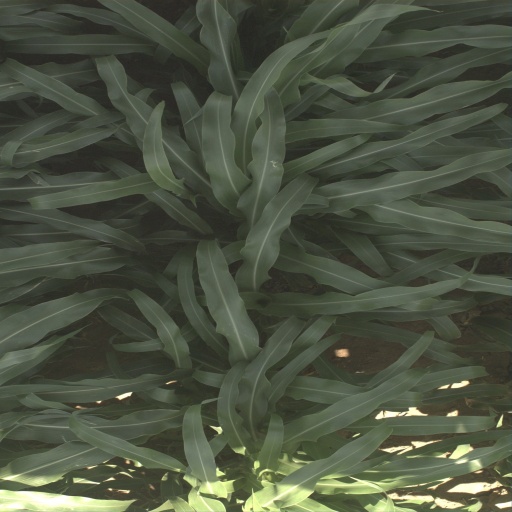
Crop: sorghum